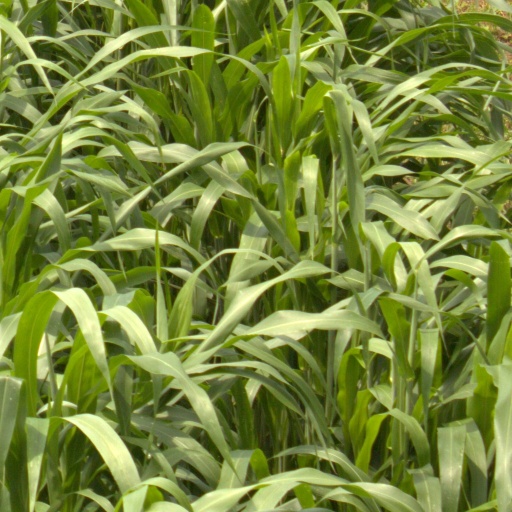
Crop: sorghum